Refugee crisis

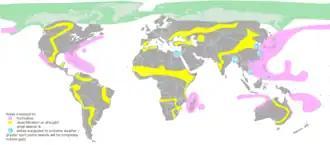
Map showing where natural disasters caused/aggravated by climate change can occur, and where possibly environmental refugees would be created

Although they do not fit the definition of refugees set out in the UN Convention, people displaced by the effects of climate change have often been termed "climate refugees" or "climate change refugees". The term 'environmental refugee' is also commonly used and an estimated 25 million people can currently be classified as such. The alarming predictions by the UN, charities and some environmentalists, that between 200 million and 1 billion people could flood across international borders to escape the impacts of climate change in the next 40 years are realistic. Case studies from Bolivia, Senegal and Tanzania, three countries that are said to be prone to suffering the effects of climate change, show that people affected by environmental degradation rarely move across borders. Instead, they adapt to new circumstances by moving short distances for short periods, often to cities. Millions of people live in places that are vulnerable to the effects of climate change. They face extreme weather conditions such as droughts or floods. Their lives and livelihoods might be threatened in new ways and create new vulnerabilities.